Birmingham Small Arms Company

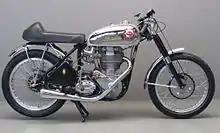
BSA Gold Star Daytona

BSA Motorcycles were made by BSA Cycles Ltd, under the BSA parent, until 1953 when the motorcycle business was moved into holding "BSA Motorcycles Ltd". The first instance of intention to produce motorcycles was reported in The Motor Cycle, a British motorcycling journal, in July 1906. The first wholly BSA motorcycle, the H.P. was built in 1910 and displayed at the first Olympia Show, London on 21 November in that year. Sir Hallewell Rogers, BSA Chairman, had informed the shareholders at the company's 1910 AGM in Birmingham "We have decided to put a motor-bicycle on the market for the coming season ... These machines will be on exhibit at the Cycle and Motor Show on November 21st, after which date we look forward to commencing delivery". The machines were available for the 1911 season and entire production sold out. BSA had previously acquired a commercially available engine in 1905 and fitted it to one of their bicycle frames and discovered at first hand the problems that needed to be overcome. BSA Cycles Ltd was set up as a subsidiary company in 1919 under Managing Director Charles Hyde to manufacture both bicycles and motorcycles.